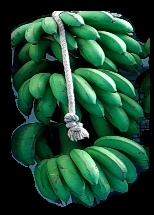
Variety: rasbale
Grade: grade2